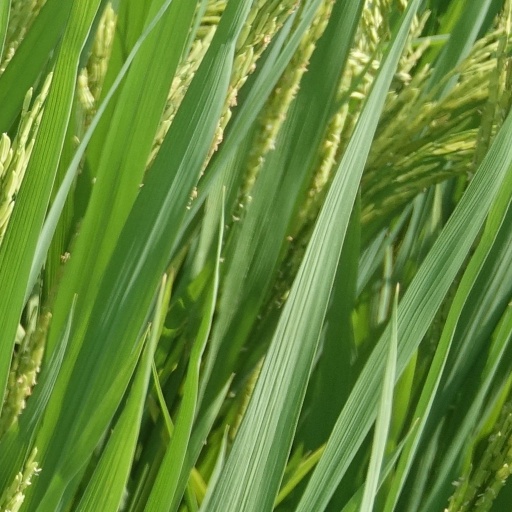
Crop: rice